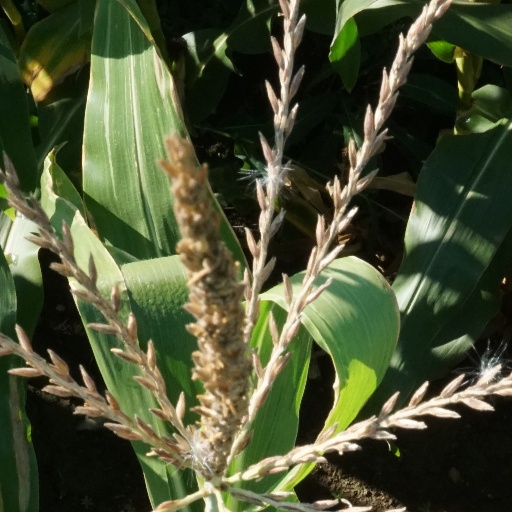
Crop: maize; corn